Bert Pither

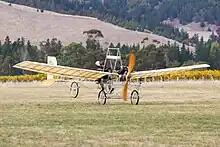
Croydon Aviation's replica Pither monoplane at the Classic Fighters 2015 airshow. The aircraft did not actually fly

In 2003, the Croydon Aircraft Company at Mandeville, near Gore, produced a replica of Pither's Bleriot-style monoplane, which microlight veteran Jerry Chisum flew. He declared the design controllable—just.